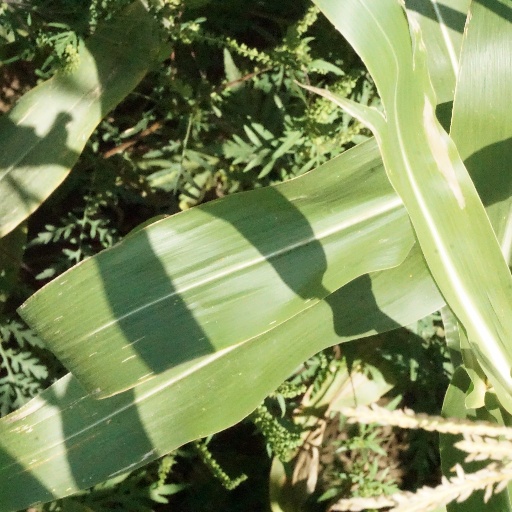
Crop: maize; corn